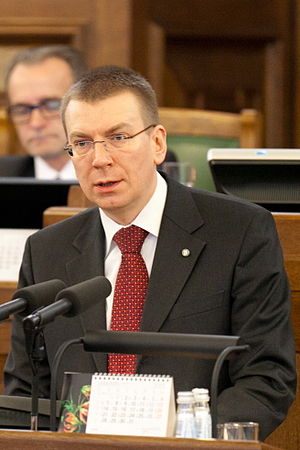
Edgars Rinkēvičs
Edgars Rinkēvičs er en lettisk politiker, og den nuværende lettiske udenrigsminister. Rinkēvičs har tidligere været leder af Letlands Præsidentkancelli og statssekretær for det lettiske forsvarsministerium. Rinkēvičs var tidligere medlem af det politiske parti Latvijas ceļš.